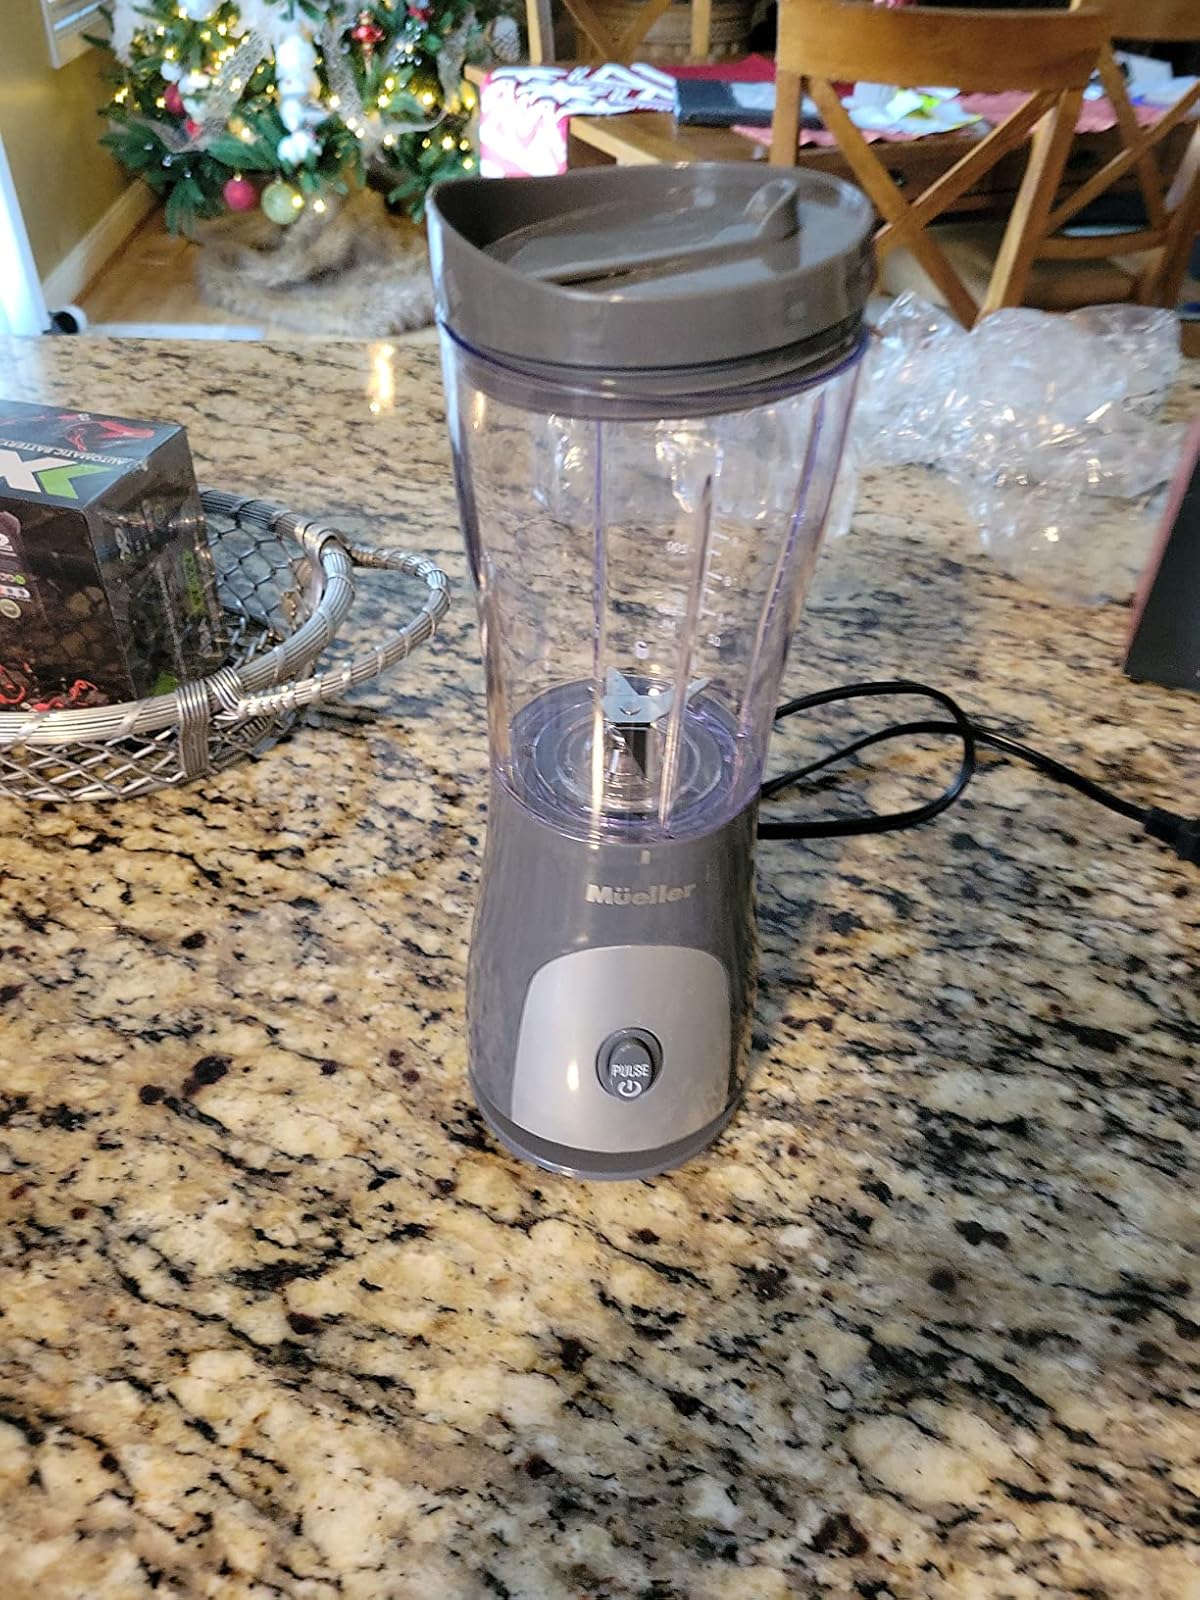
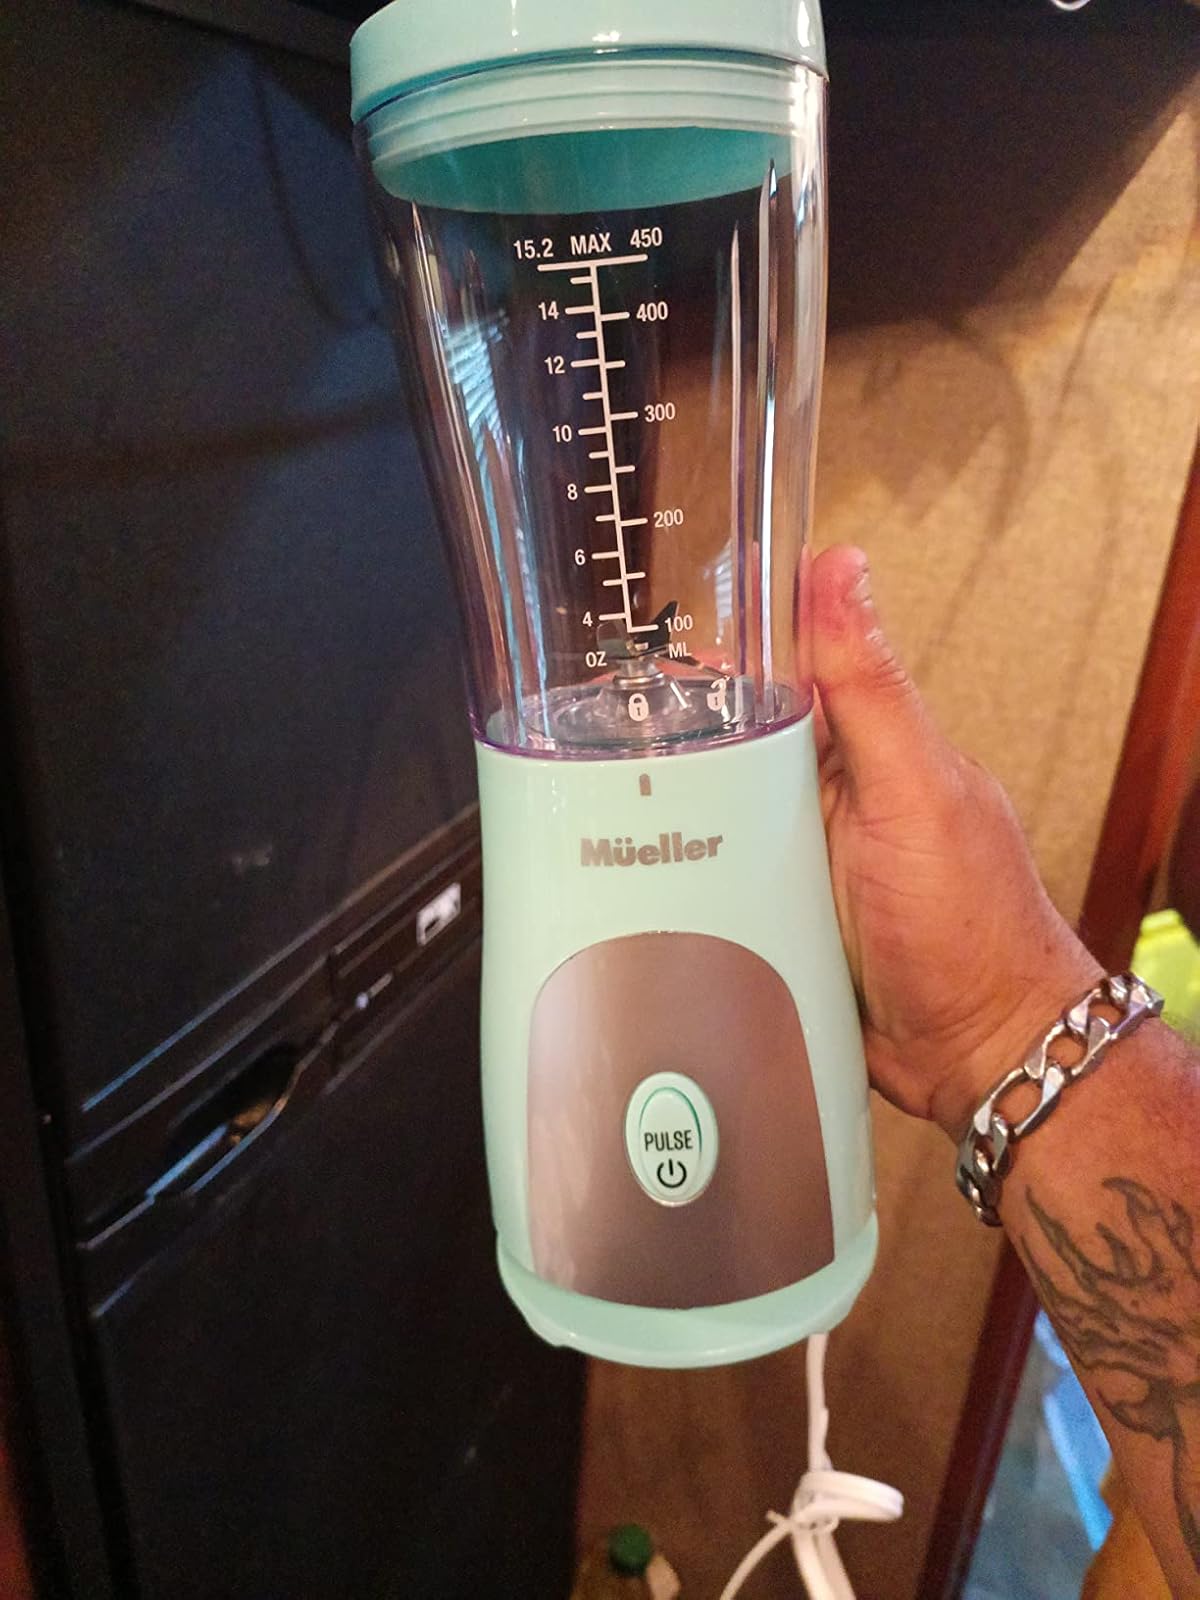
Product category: items_blender
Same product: no